List of Moscow Kremlin towers

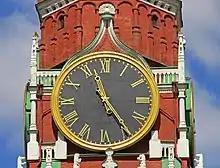
Clock of the Spasskaya Tower

The Spasskaya Tower was built in 1491 by the Italian architect Pietro Antonio Solari. Initially, it was named the Frolovskaya Tower after the Church of Frol and Lavr in the Kremlin, which is no longer there. The tower's modern name comes from the icon of 'Spas Nerukotvorny' translated as 'The Saviour Not Made by Hands', which was placed above the gates on the inside wall in 1658 and removed in 1917. The tower is also named for the wall-painted icon of 'Spas Smolensky' translated as 'Smolensky Saviour', which was created in the 16th century on the outside wall of tower, plastered over in 1937, but reopened and restored in 2010.